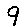
Label: 9